Basketball in Greece

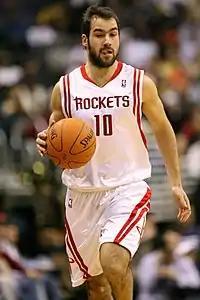
Vassilis Spanoulis with the Houston Rockets.

The Greek diaspora has produced a number of prominent players who chose to start or establish their careers in Greece.